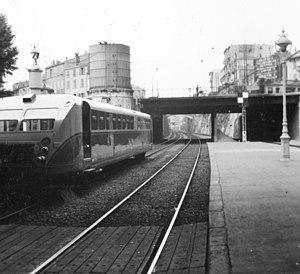
La gare de Cannes, également appelée Cannes-Voyageurs, est une gare ferroviaire française de la ligne de Marseille-Saint-Charles à Vintimille, située dans le centre-ville de Cannes, commune du département des Alpes-Maritimes, en région Provence-Alpes-Côte d'Azur.